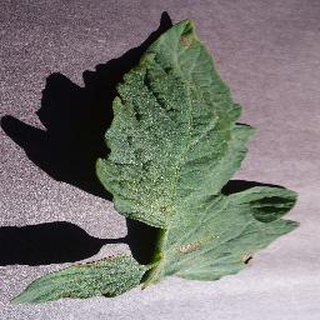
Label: tomato_early_blight